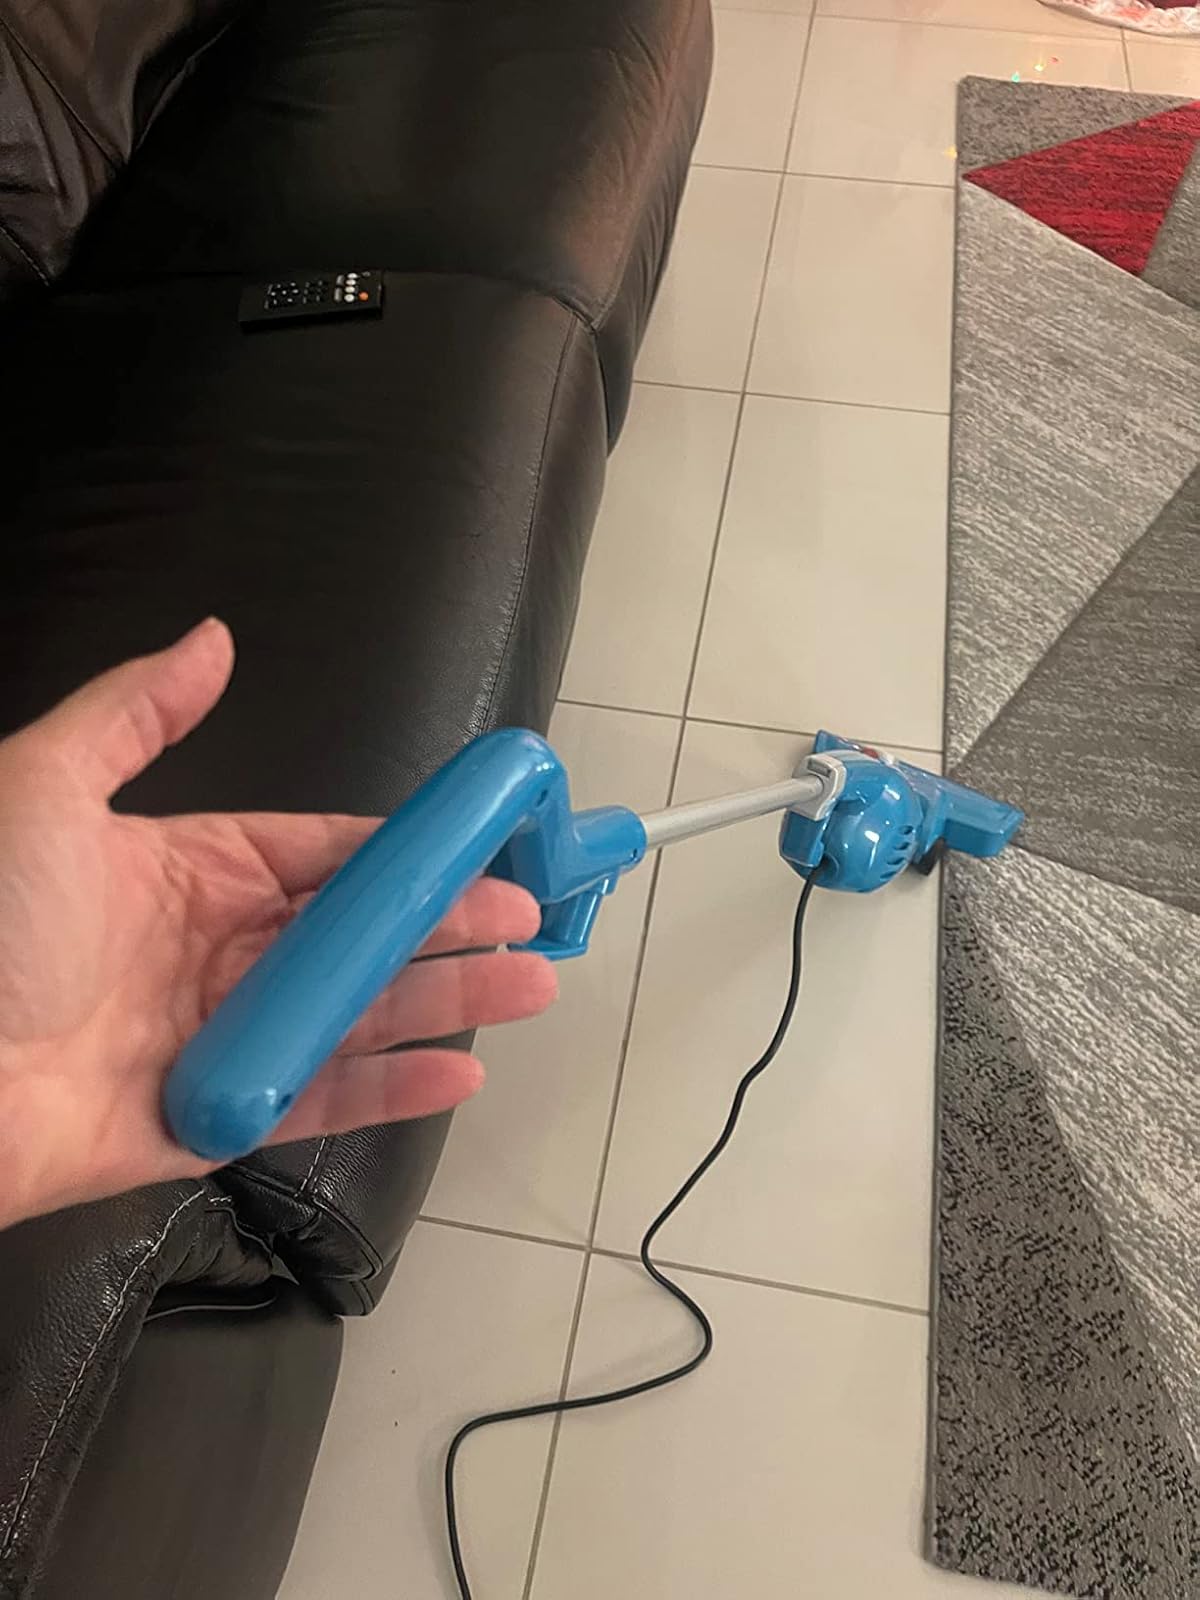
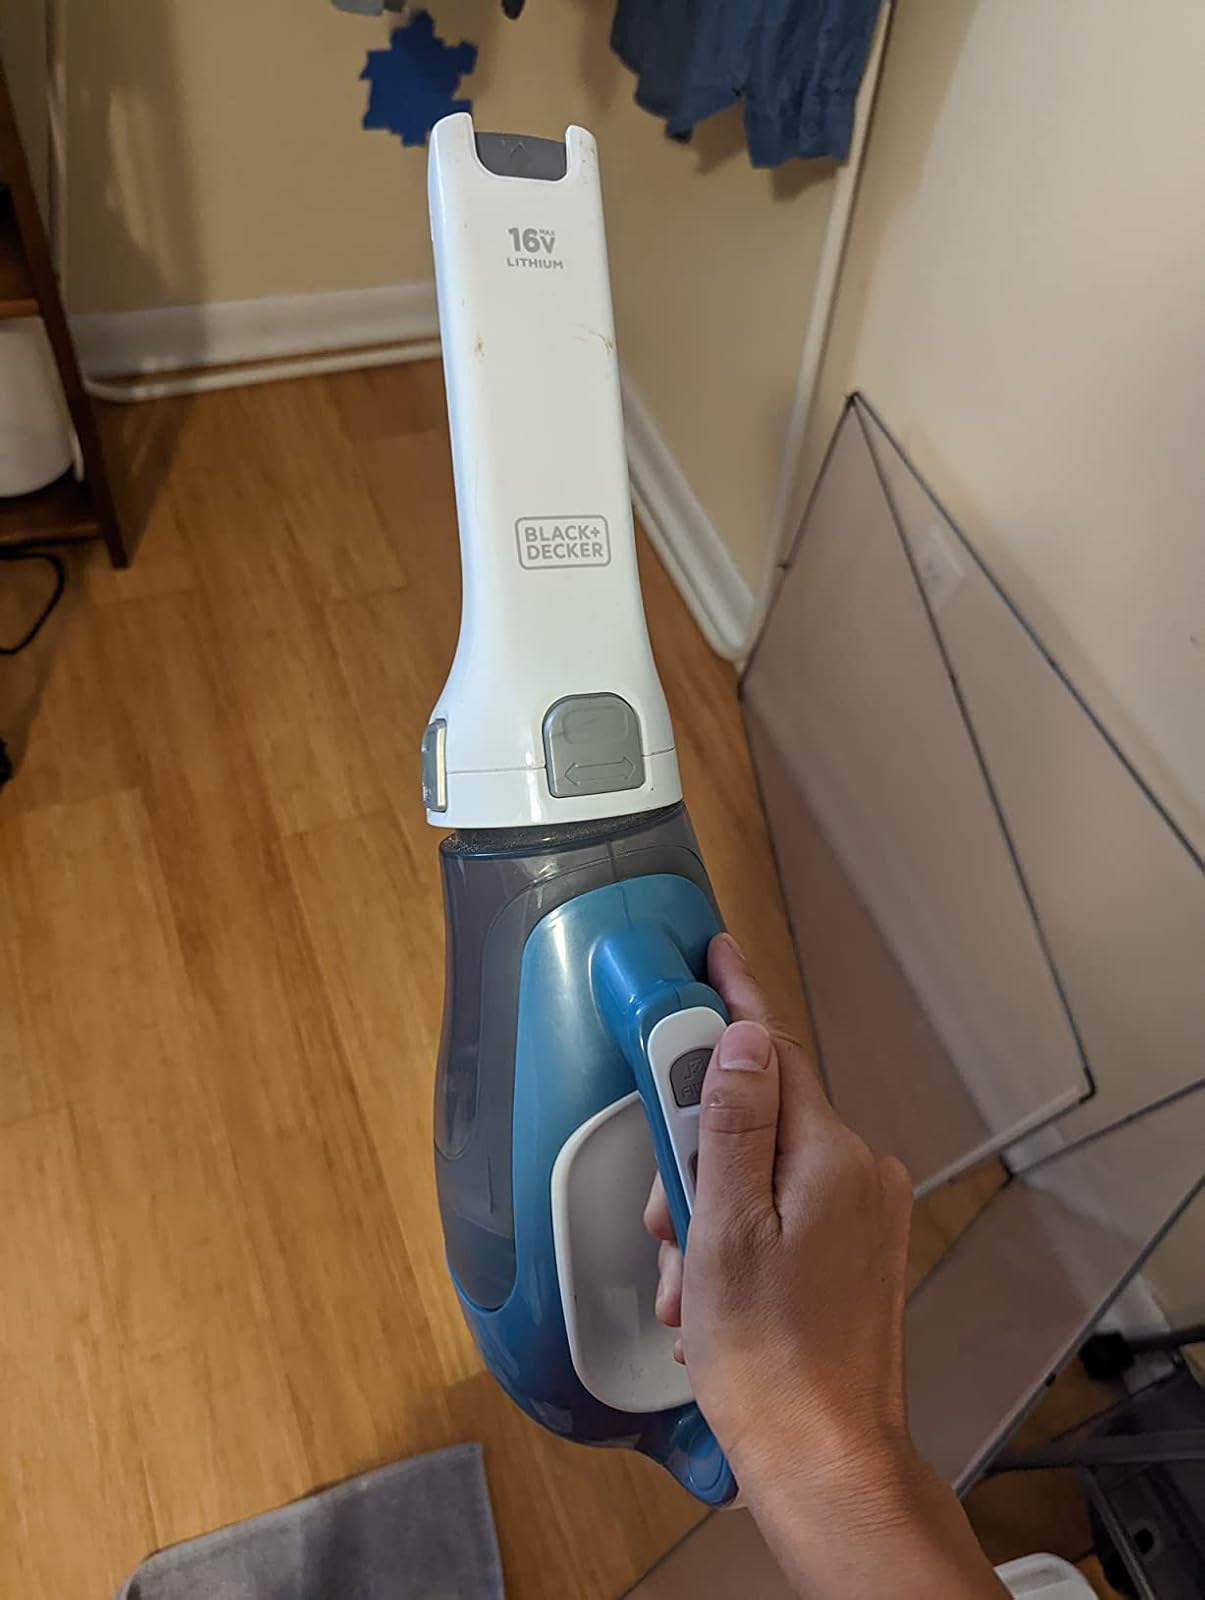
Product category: items_vacuum
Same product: no